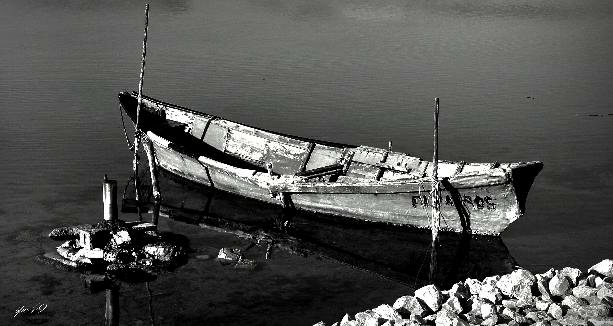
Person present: No